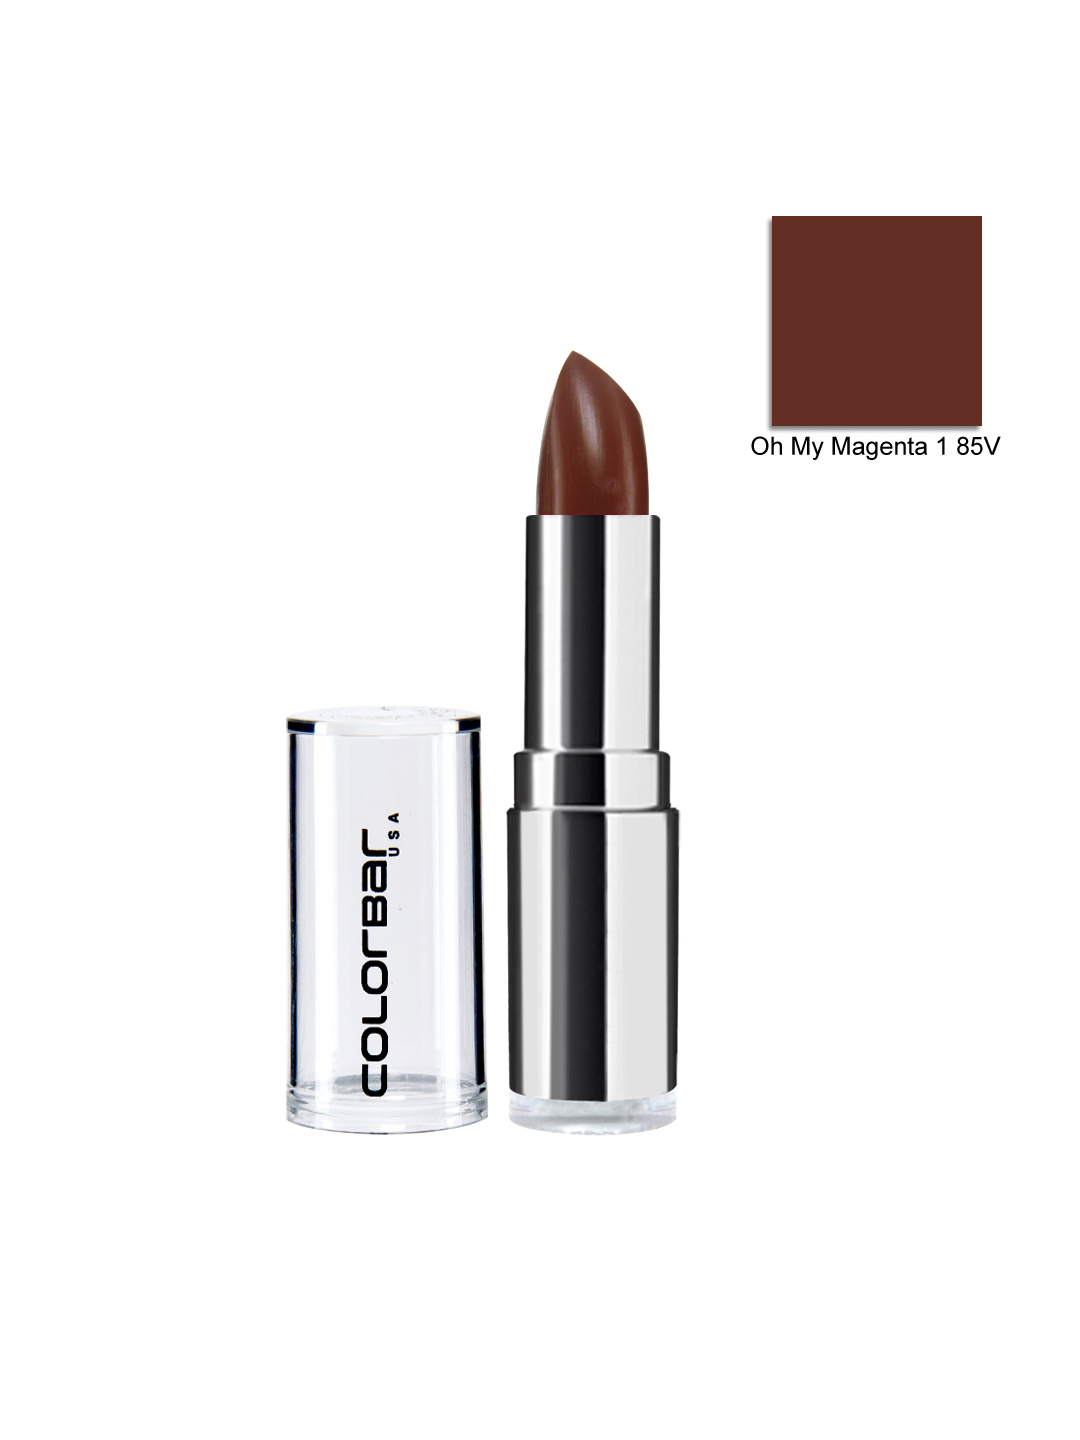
Colorbar Velvet Matte Iced Tea Lipstick 19 BR
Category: Personal Care / Lips / Lipstick
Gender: Women
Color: Brown
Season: Spring 2017
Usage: Casual